Arthur M. Burroughs House

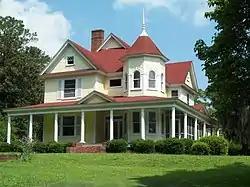
Arthur M. Burroughs House, June 2010

Arthur M. Burroughs House is a historic home located at Conway in Horry County, South Carolina. It was built from 1903 to 1904 and is a two-story, asymmetrical plan frame residence sheathed in shiplap siding. It has a gabled-on-hip roof with two-story projecting pedimented bays. It features a two-story octagonal tower with turret, with bell-cast roof and a one-story hipped-roof porch in the Queen Anne style.